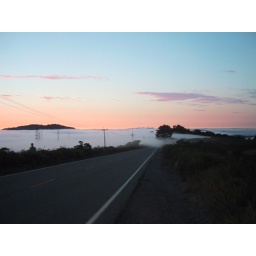
The Fog is taking over the mountain and the road